South End District

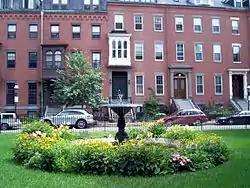
Union Park

The South End District is a historic district encompassing a portion of the South End neighborhood of Boston, Massachusetts. It is bounded roughly by the Southwest Corridor Park on the northwest, the Massachusetts Turnpike to the north, Herald Street to the east, Albany Street to the south east, and Massachusetts Avenue to the southwest. The area's principal development took place 1850–1873, and resulted in a neighborhood of what were originally single-family brick or brownstone rowhouses, interspersed with retail and civic buildings, as well as six small parks. After the Panic of 1873, these properties were for the most part converted to multi-unit housing.